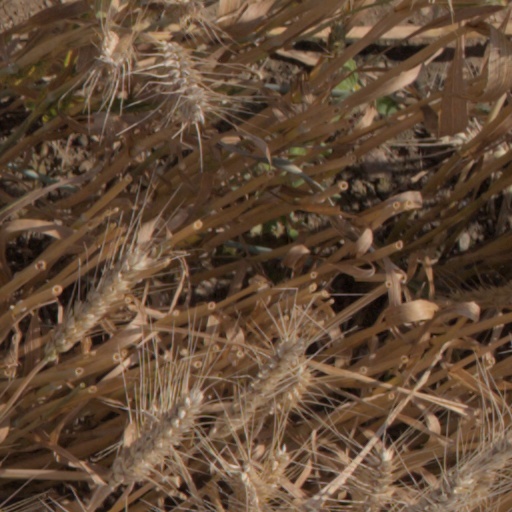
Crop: wheat